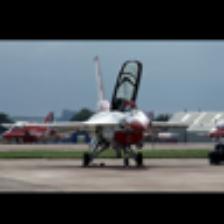
Label: NonHuman